Dragon Tales

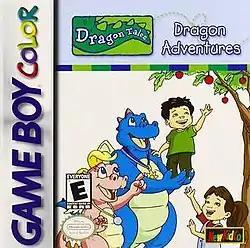
Cover of "Dragon Tales: Dragon Adventures"

On November 29, 2000, a video game based on the series, "Dragon Tales: Dragon Seek", was released for the PlayStation. Published by NewKidCo, the player takes control of either Emmy or Max as the player navigates them through Dragon Land playing hide and seek, searching for either Ord, Cassie, Zak and Wheezie, Monsieur Marmaduke or Captain Scallywag that are hiding in certain areas in each level, the player would also have a choice to pick what character they want to search for at the beginning.